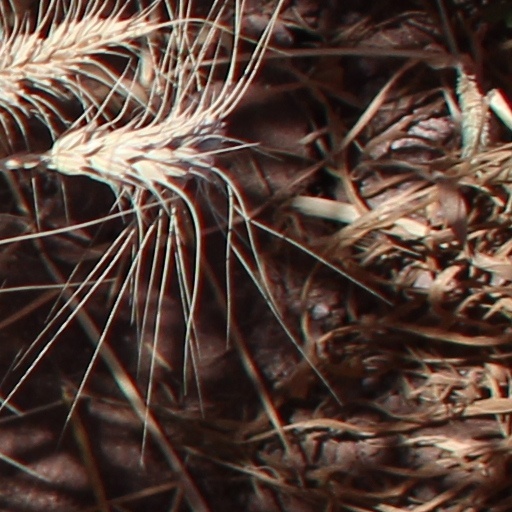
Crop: wheat